Yiftah

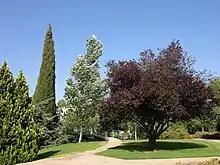
Garden in Yiftah

Yiftah was established on 18 August 1948 by demobilised Palmach soldiers who were members of the Yiftach Brigade, after which the kibbutz is named. Yiftah is located near Jahula, but on the land belonging to the depopulated Palestinian Arab village of Qadas. Metzudat Koach is located nearby.